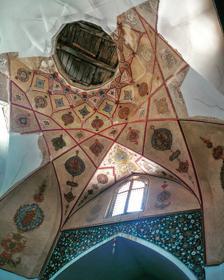
Building: Jarchi Mosque
Country: Iran
Year built: 1610
Mosque in Isfahan, Iran Jarchi mosque Religion Affiliation Shia Islam Province Isfahan Location Location Bazaar of Isfahan , Isfahan , Iran Municipality Isfahan Shown within Iran Geographic coordinates 32°39′39″N 51°40′32″E / 32.660833°N 51.675556°E / 32.660833; 51.675556 Architecture Type Mosque Style Isfahani Completed 1610 The Jarchi mosque ( Persian : مسجد جارچی ) was built according to a Thuluth inscription above its spandrel in 1610 under the supervision of Shah Abbas ' herald. The word Jarchi means herald in Azeri and Persian . The mosque has a shabestan and is located in the Great Bazaar (Bazaar-e-Bozorg) of Isfahan . Decorations of this mosque are mainly destroyed. See also Islam in Iran References